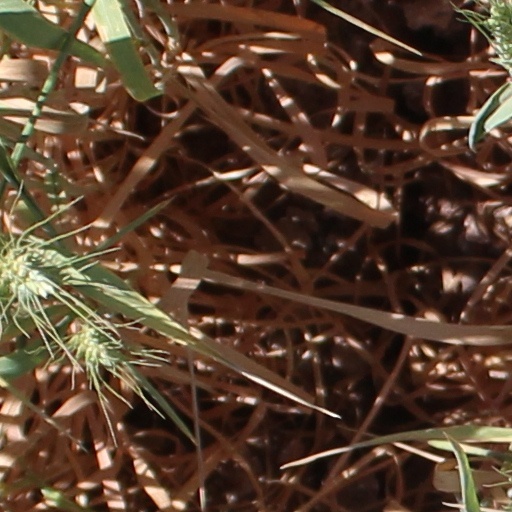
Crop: wheat